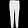
Label: Trouser